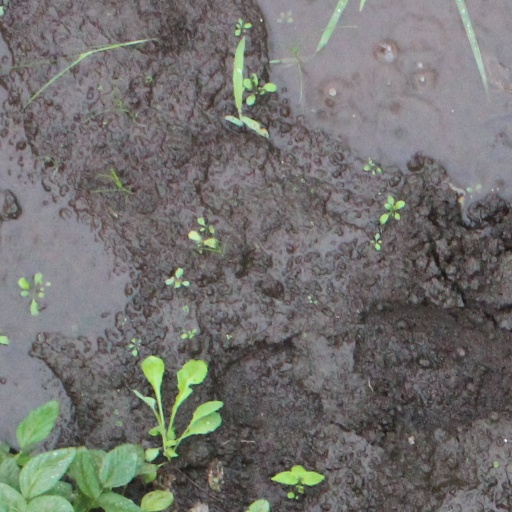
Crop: soybean